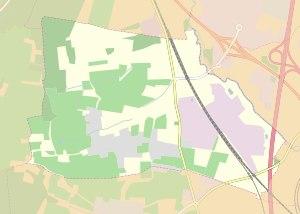
Loché est une commune associée de Mâcon. La fusion-association date de du 1ᵉʳ juillet 1972. C'est sur le territoire de ce bourg viticole qu'est implantée la gare de Mâcon-Loché-TGV.